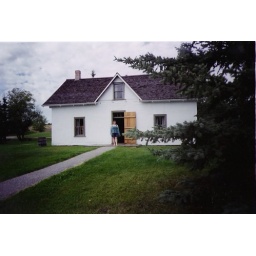
this is the house near smokey lake that my great great grandparents lived in.